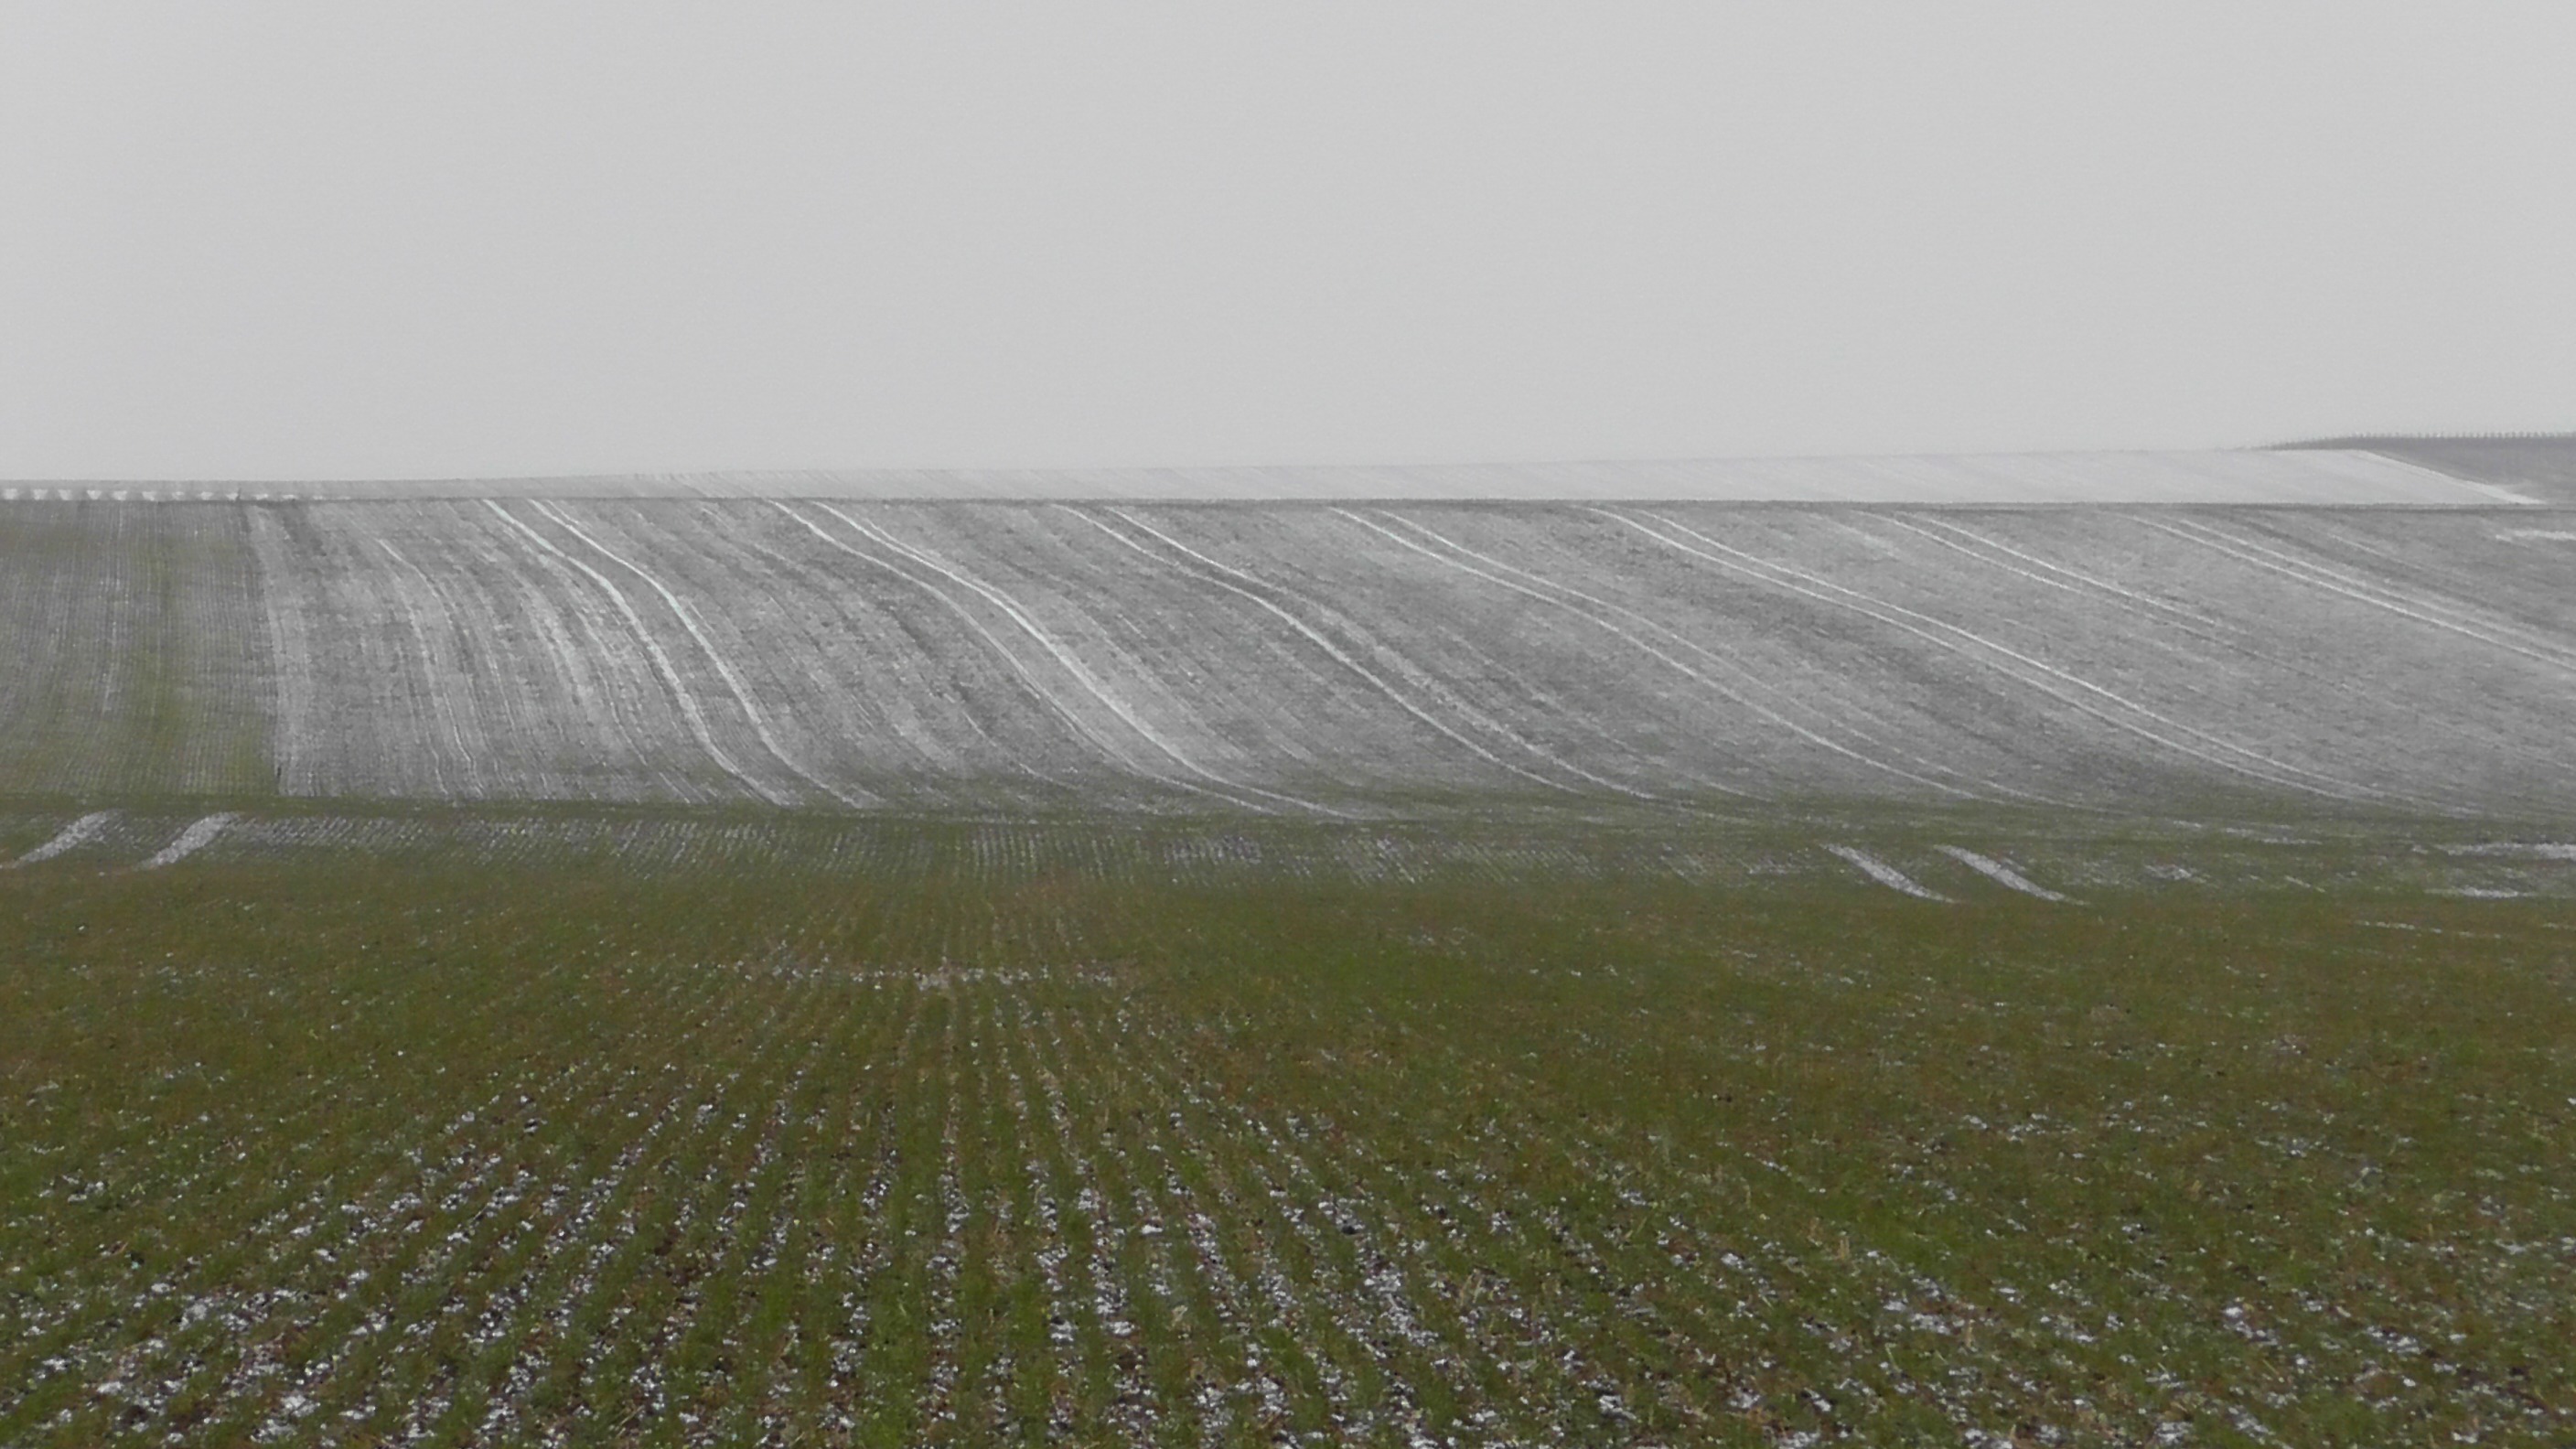
sea, coast, grass, horizon, fog, mist, field, sunlight, morning, wave, wind, scenic, color, autumn, weather, haze, agriculture, plain, out, habitat, mood, time of year, tundra, arable, natural environment, atmospheric phenomenon, grass family, atmosphere of earth